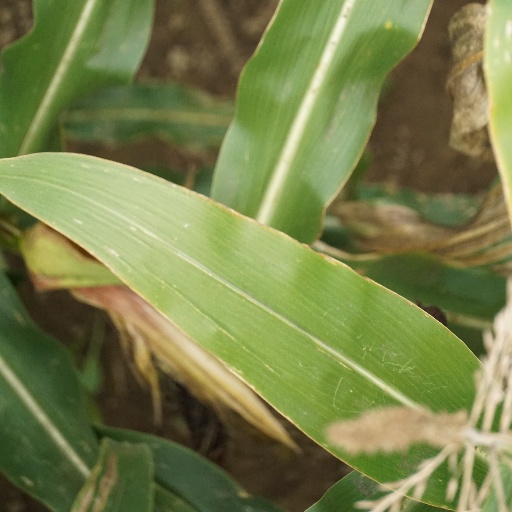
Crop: maize; corn